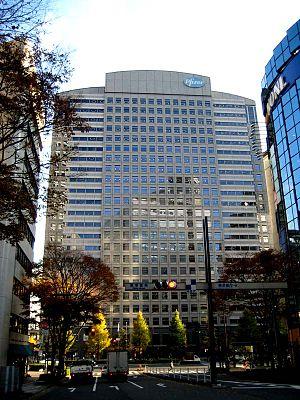
Pfizer est une société pharmaceutique américaine fondée en 1849.